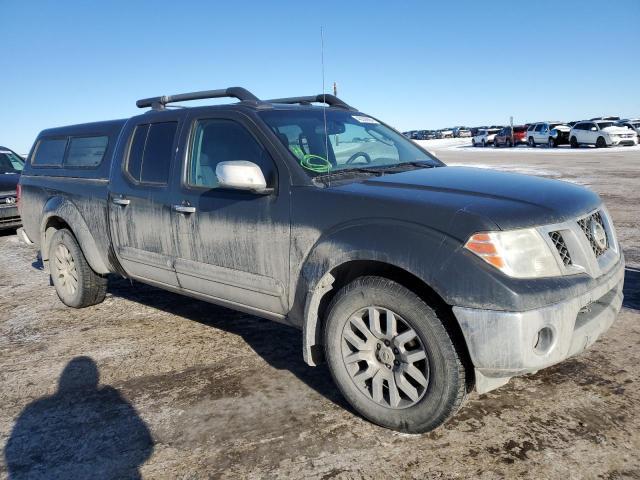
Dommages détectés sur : plaque d'immatriculation avant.
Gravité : majeur